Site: brandenburg
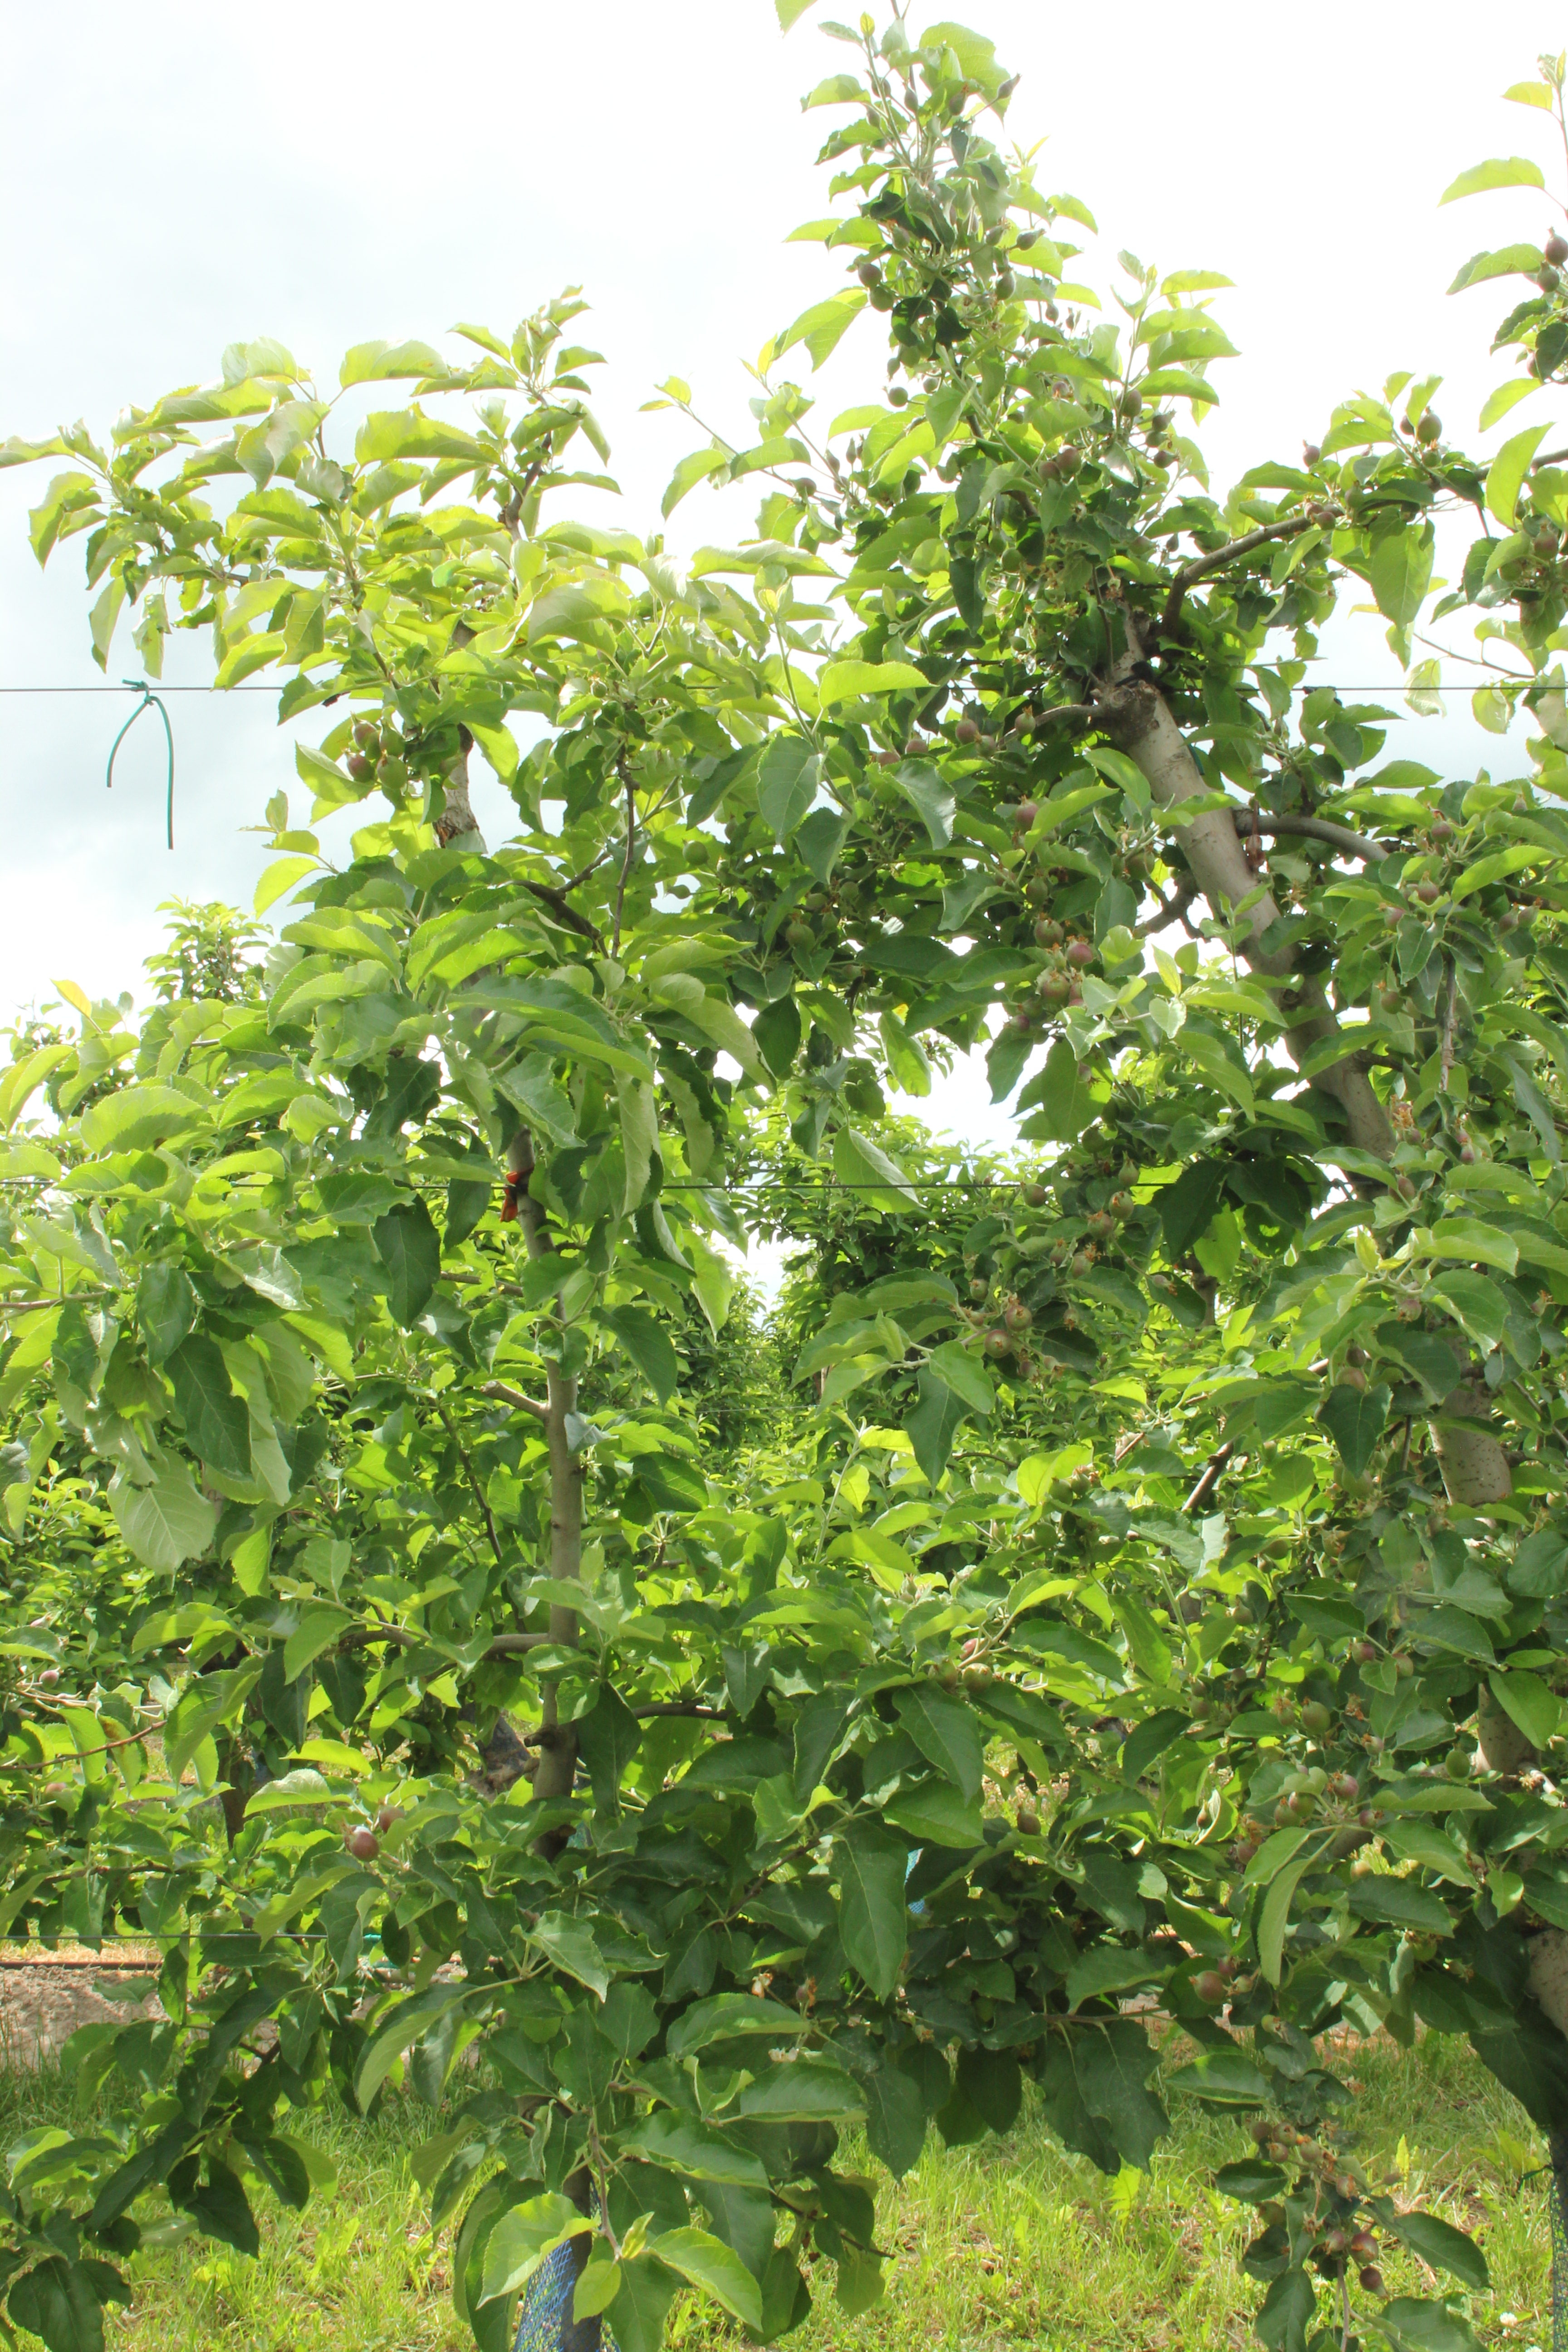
Growth stage (BBCH 72): Development of fruit